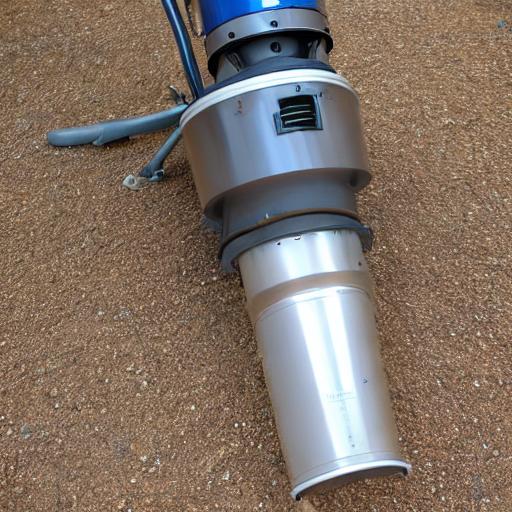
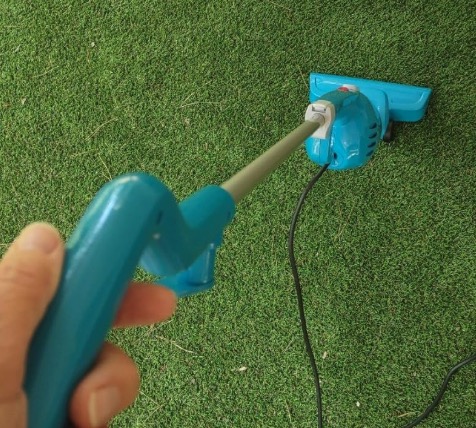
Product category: items_vacuum
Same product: no